Seminole Wars

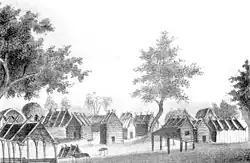
View of a Seminole village shows the log cabins they lived in prior to the disruptions of the Second Seminole War

In 1823, the government decided to settle the Seminole on a reservation in the central part of the territory. A meeting to negotiate a treaty was scheduled for early September 1823 at Moultrie Creek, south of St. Augustine. About 425 Seminole attended the meeting, choosing "Neamathla" to be their chief representative or Speaker. Under the terms of the treaty negotiated there, the Seminole were forced to go under the protection of the United States and give up all claim to lands in Florida, in exchange for a reservation of about four million acres (16,000 km). The reservation would run down the middle of the Florida peninsula from just north of present-day Ocala to a line even with the southern end of Tampa Bay. The boundaries were well inland from both coasts, to prevent contact with traders from Cuba and the Bahamas. Neamathla and five other chiefs were allowed to keep their villages along the Apalachicola River.